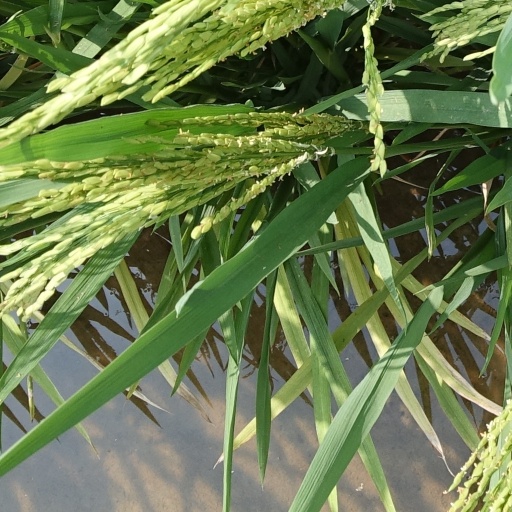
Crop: rice